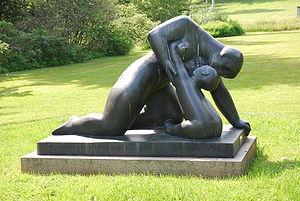
Ásmundur Sveinsson, né le 20 mai 1893 à Kolsstadir et décédé le 9 décembre 1982 à Reykjavik, est un sculpteur islandais.